Madelung synthesis

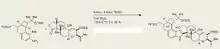
Use of the Madelung synthesis in the synthesis of (-)-penitrem D; this picture is just one step in the total synthesis of (-)-penitrem D.

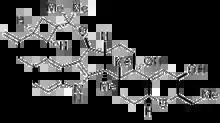
The structure of (-)-penitrem D

Another facet through which the Madelung synthesis has served useful is in the synthesis of 2,6-diphenyl-1,5-diaza-1,5-dihydro-s-indacene, from 2,5-dimethyl-1,4-phenylenediamine.